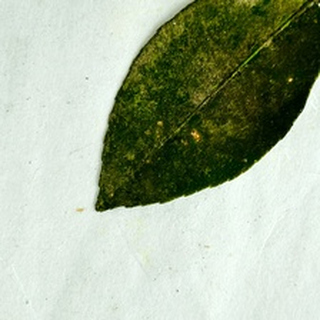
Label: lemon_sooty_mould